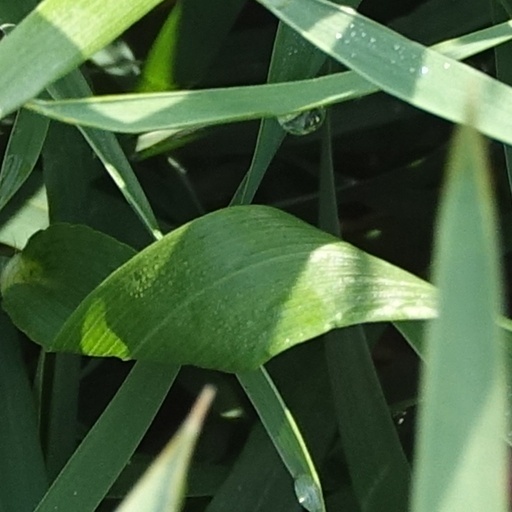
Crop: wheat